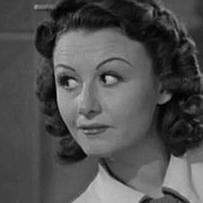
Age: 31